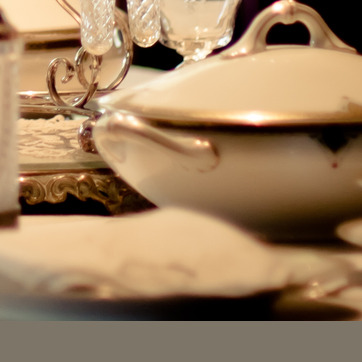
Material: ceramic